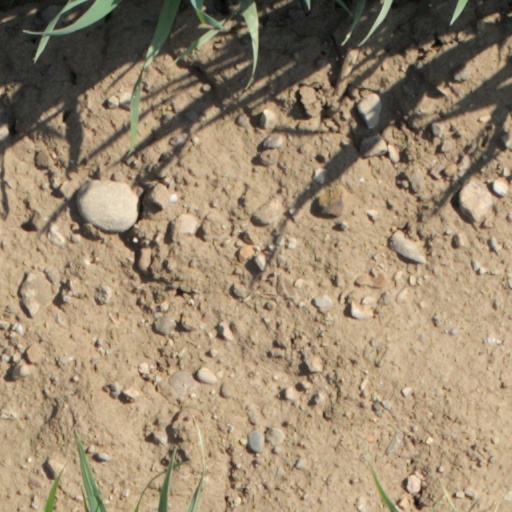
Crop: wheat